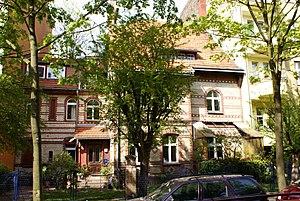
Family Mix est une série télévisée allemande en 52 épisodes d'environ 25 minutes créée par Bora Dağtekin et diffusée entre le 14 mars 2006 et le 12 décembre 2008 sur la chaîne Das Erste.